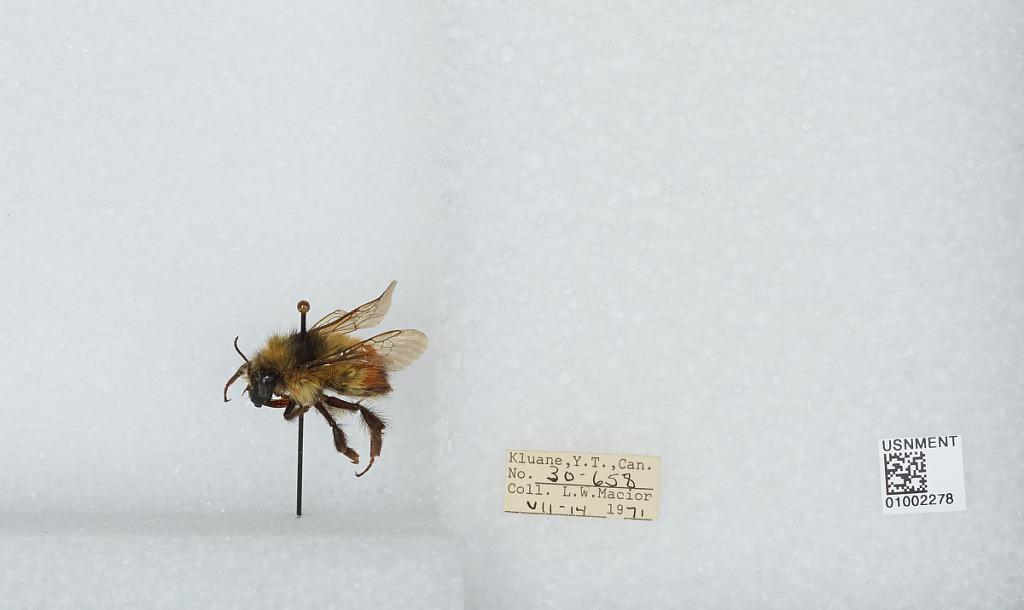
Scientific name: Bombus (Pyrobombus) flavifrons Cresson
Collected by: L. Macior
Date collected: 1971-7-14
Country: Canada
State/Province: Yukon Territory
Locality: Kluane
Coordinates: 60.75, -139.5